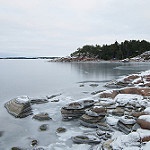
Label: sea